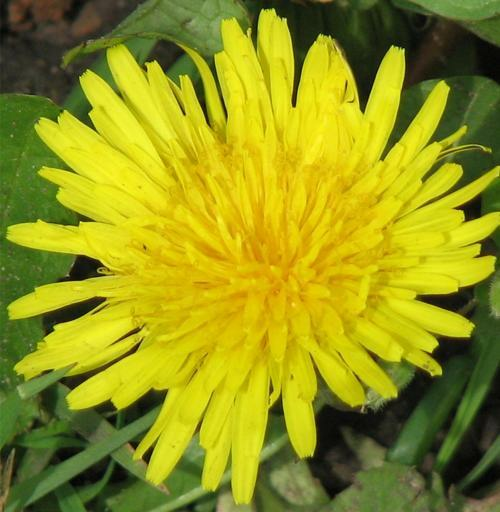
Flower: common dandelion